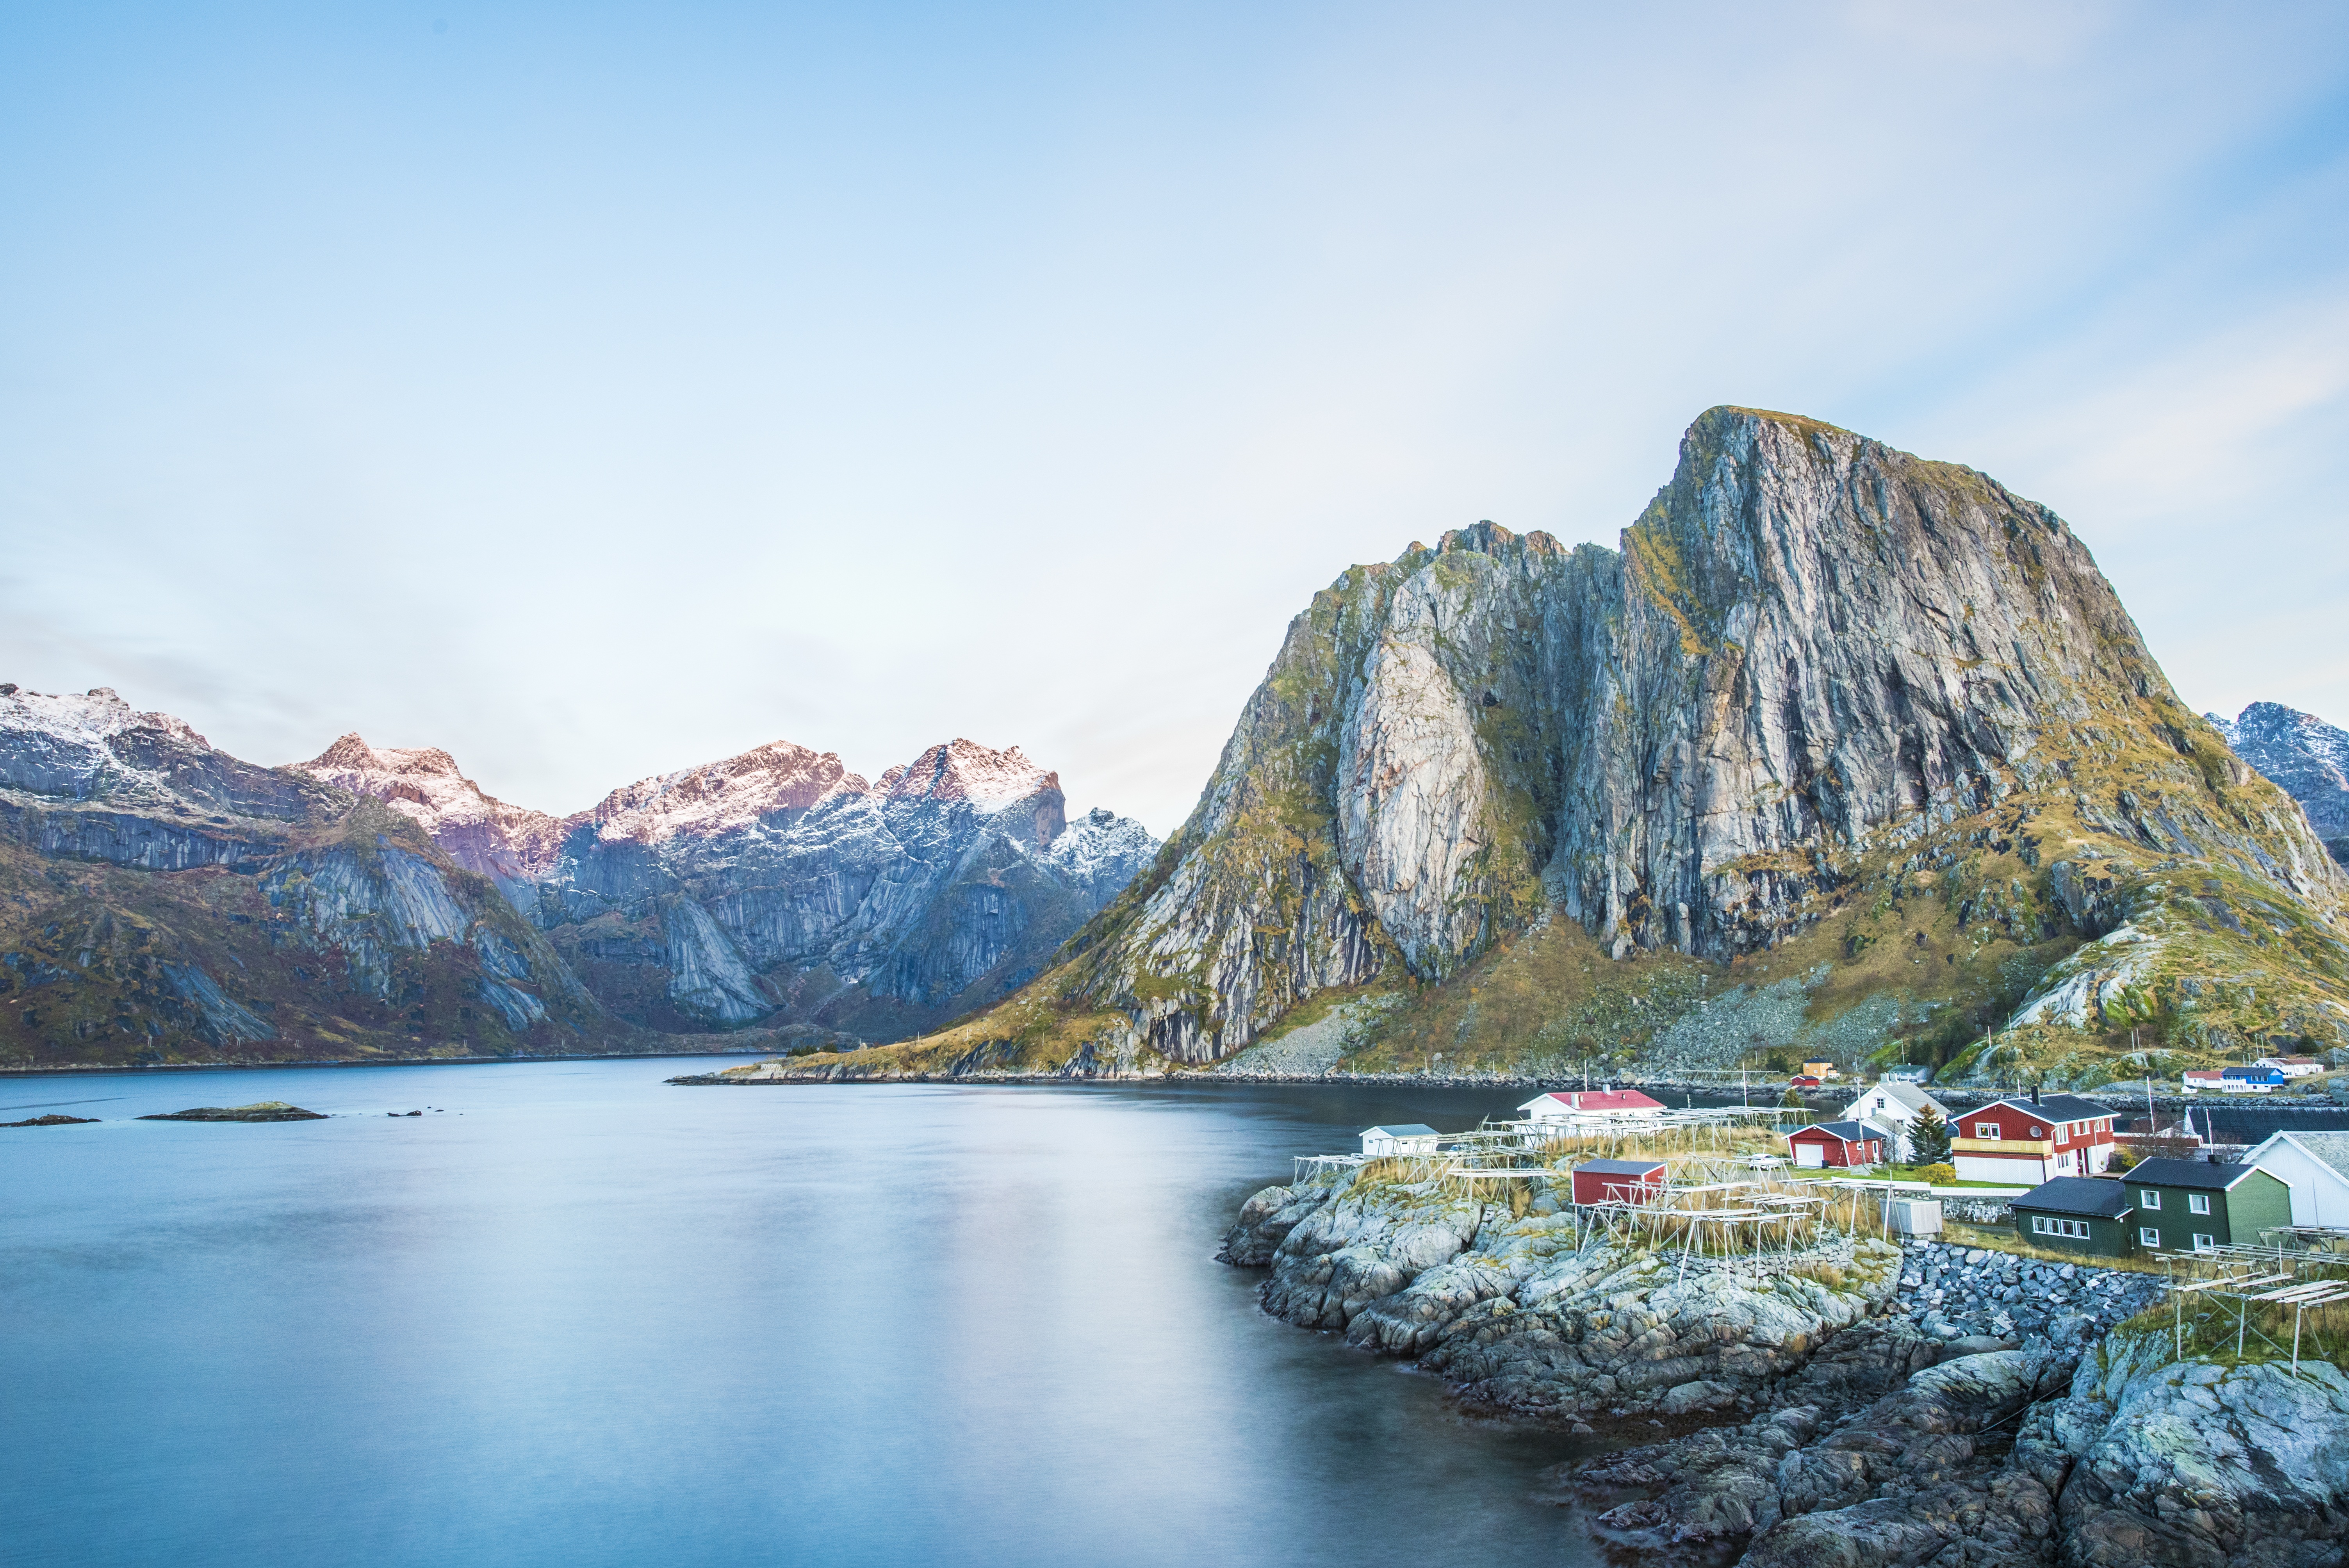
landscape, sea, coast, nature, rock, wilderness, mountain, snow, sky, lake, dawn, valley, mountain range, cliff, reflection, bay, blue, fjord, terrain, season, body of water, alps, boats, cabins, refuge, loch, norway, landform, lofoten, geographical feature, mountainous landforms, glacial landform